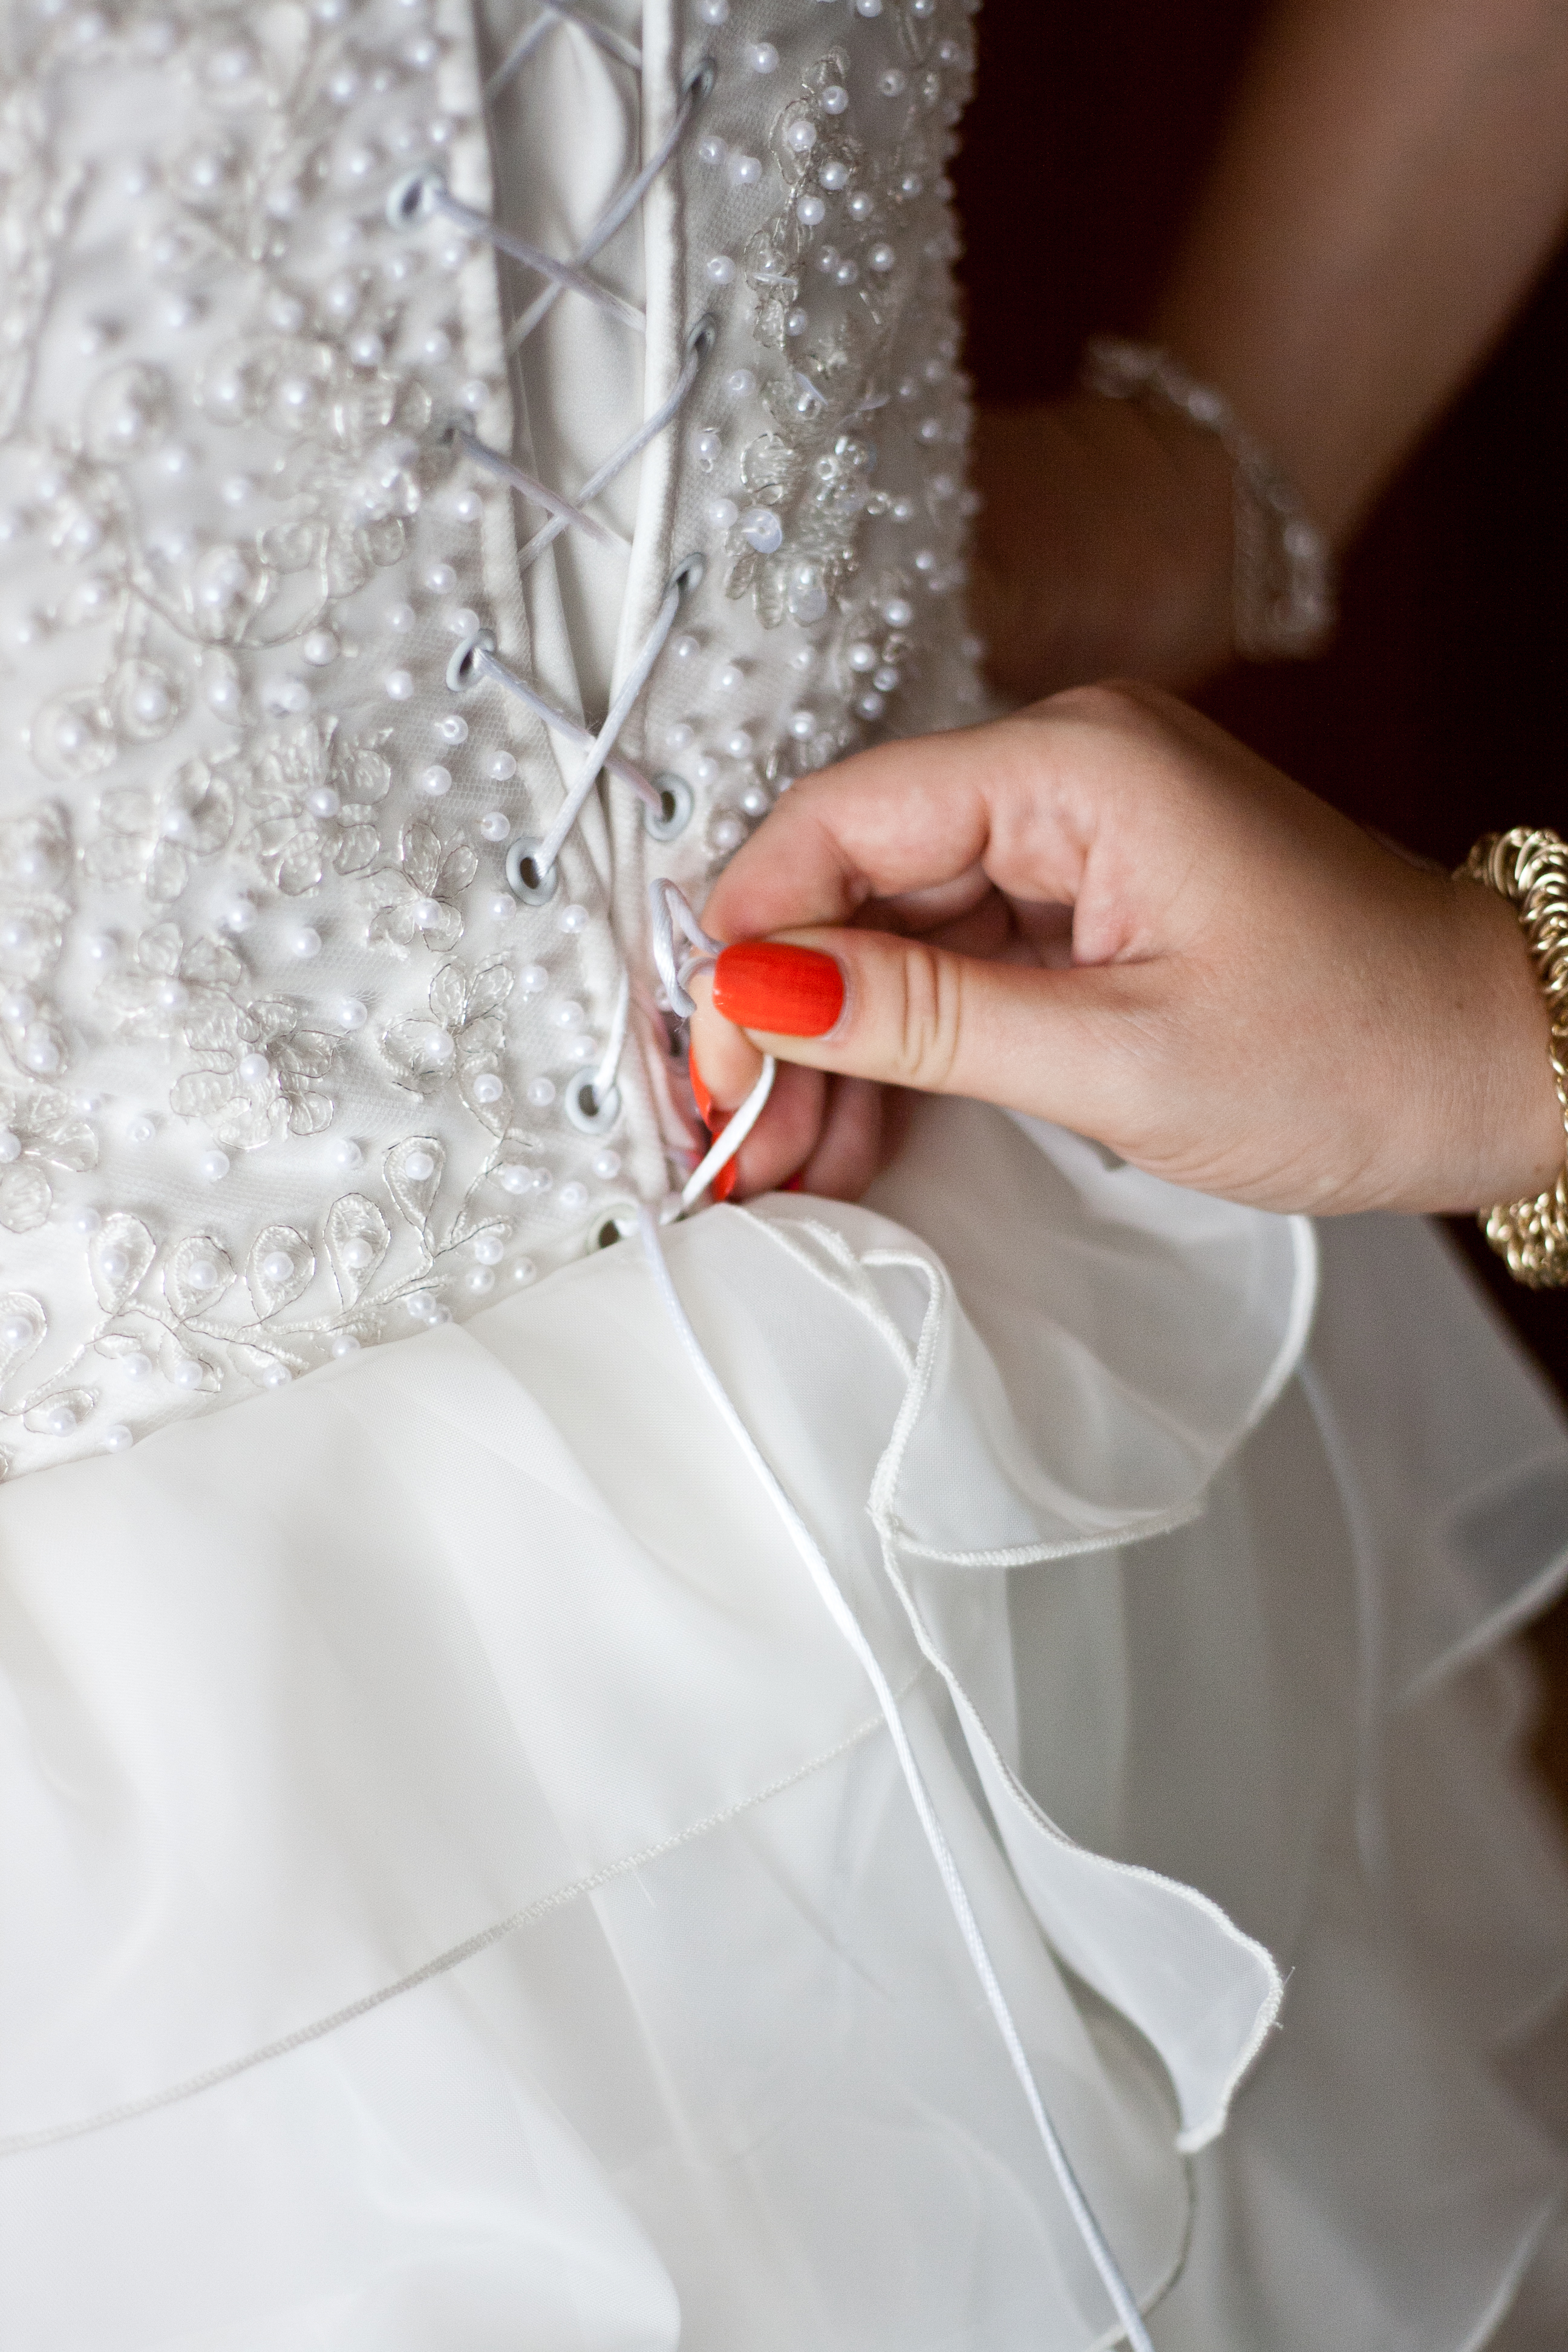
woman, clothing, wedding, wedding dress, bride, groom, textile, ceremony, dress, gown, veil, corset, formal wear, fashion accessory, bridal clothing, lace up